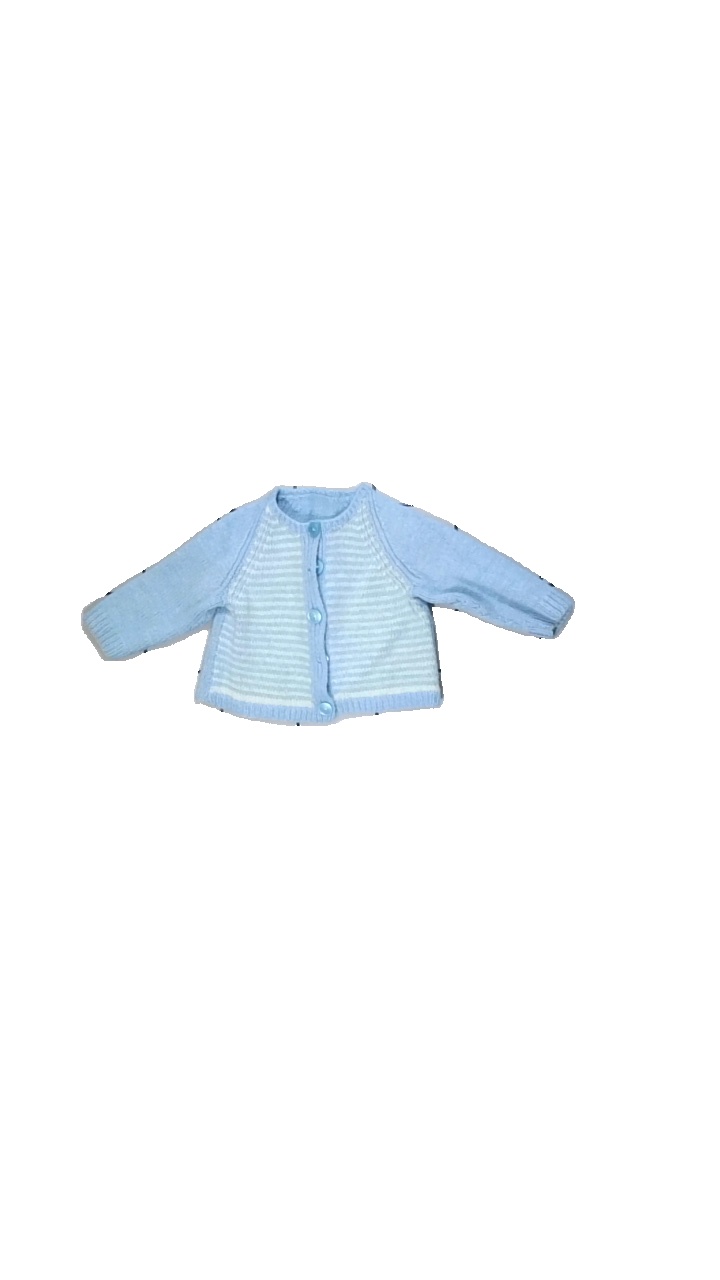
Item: Sweater (Children)
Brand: Missing
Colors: Blue, White
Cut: Regular
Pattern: Striped
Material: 80% wool, 20% cotton
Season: Autumn
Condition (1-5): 3
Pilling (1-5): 3
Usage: Reuse
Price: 50-100